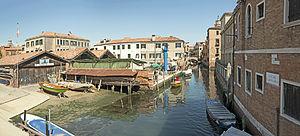
Le rio dell'Avogaria est un canal de Venise dans le Dorsoduro.